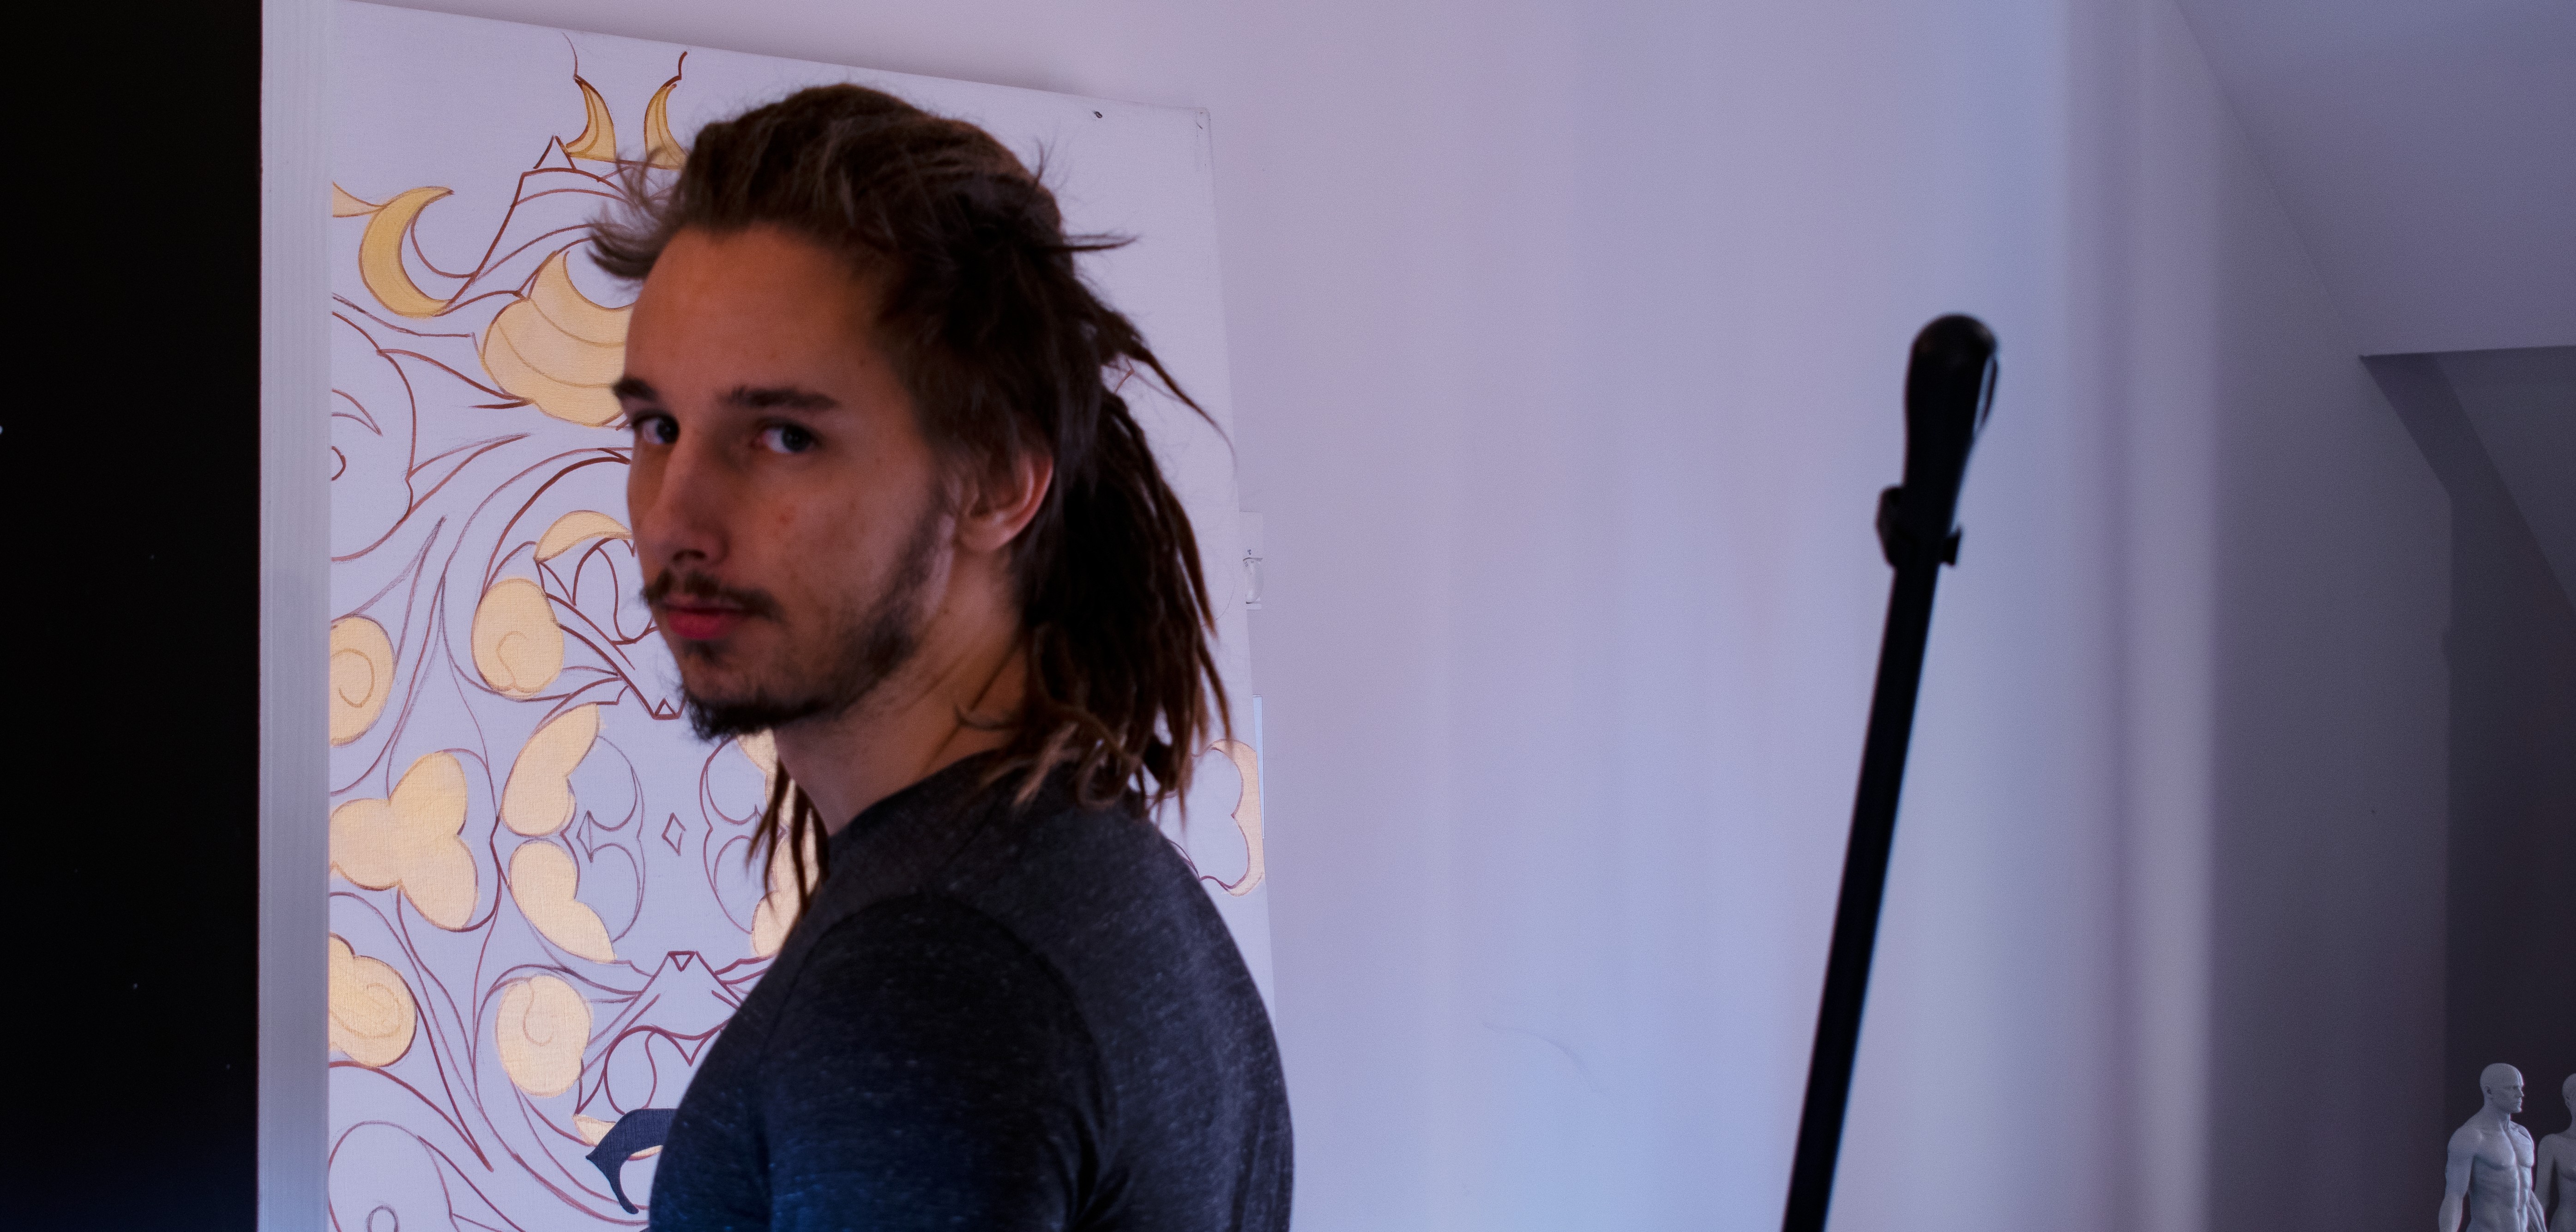
Brecht, Corbeel, illustration, art, work, photography, outside, inside, light, composition, national, nature, color, colour, design, popular, tree, france, belgium, germany, italy, brussels, Brecht Corbeel, decoration, props, concept art, photobashing, reference, blog, people, panda, hair, microphone, hairstyle, shoulder, chin, forehead, long hair, arm, audio equipment, facial hair, black hair, singer, neck, musician, portrait, performance, beard